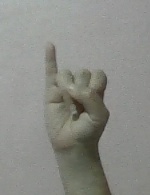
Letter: meem